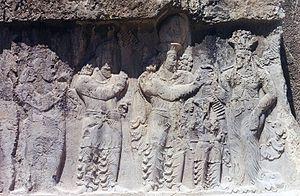
Naqsh-i Rustam (Iran). Bas-relief ruspestre représentant l'investiture du roi Narsès par la déesse Anahita. Fin du IIIe siècle. Photo Ginolerhino 2002.
Gamzigrad-Romuliana, palais de Galère, également connu sous les noms de Felix Romuliana ou de Gamzigrad, est un site archéologique de Serbie situé près du village de Gamzigrad, sur le territoire de la Ville de Zaječar. Depuis 1983, il est inscrit sur la liste des sites archéologiques d'importance exceptionnelle de la République de Serbie et, depuis 2007, sur la liste du patrimoine mondial de l'UNESCO.